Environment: real
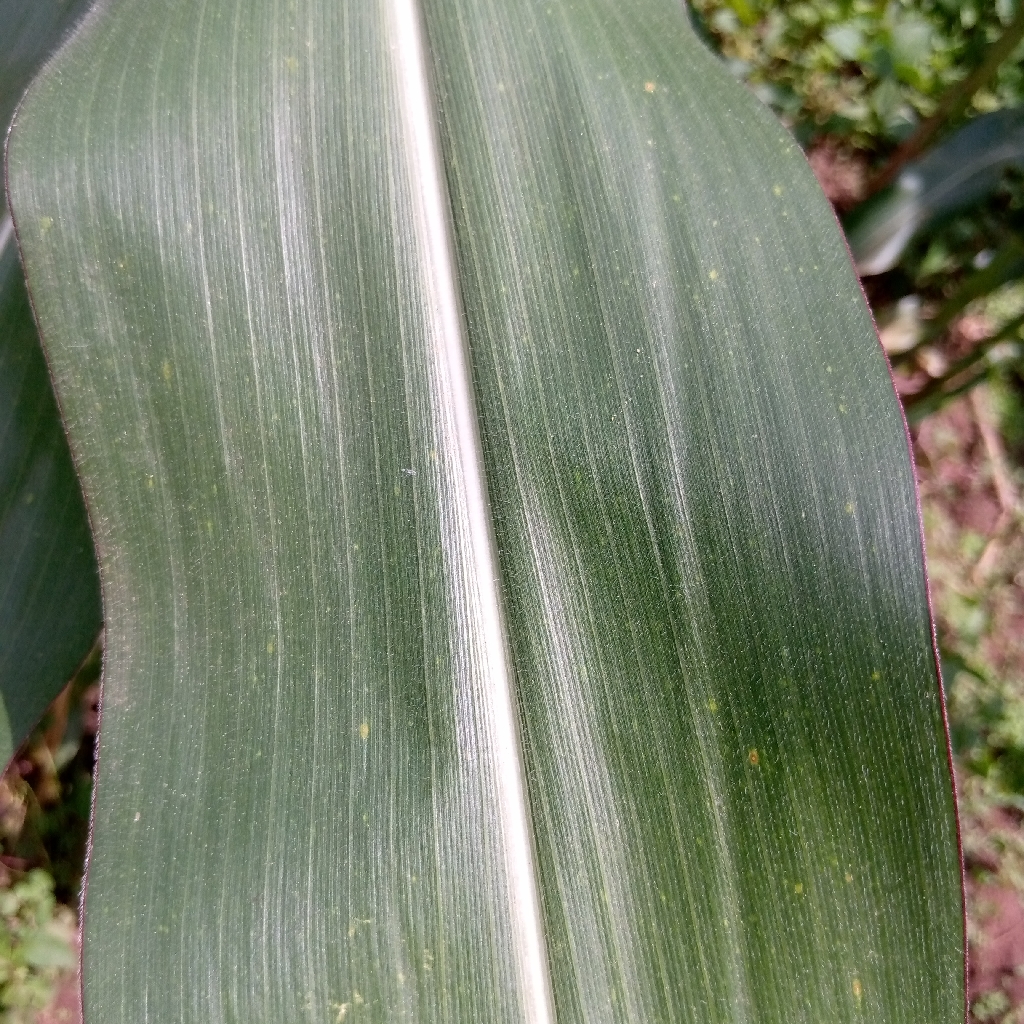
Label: healthy